Nu metal

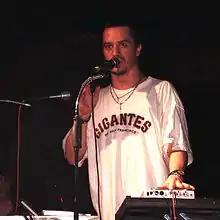
Mike Patton of Faith No More and Mr. Bungle was a major influence on many nu metal vocalists due to his wide range of vocal styles.

Thrash metal band Anthrax was an influence on nu metal by combining hip hop and rap with heavy metal on their 1987 EP "I'm the Man"; this laid groundwork for development. Nu metal bands often borrowed their heavy metal influence from Pantera, with the pioneering nu metal band Korn's lead vocalist Jonathan Davis said about Pantera guitarist Dimebag Darrell, "if there was no Dimebag Darrell, there would be no Korn".